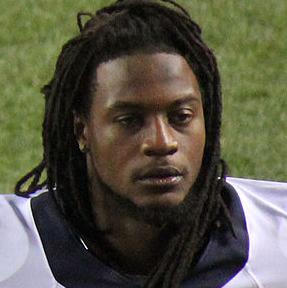
Age: 25